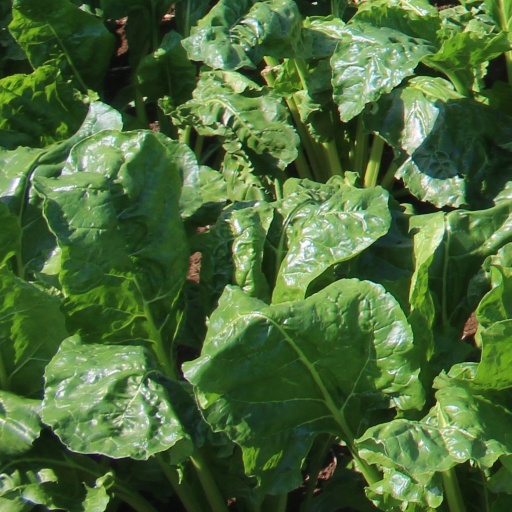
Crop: sugar beet